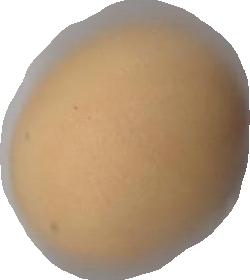
Variety: Dega